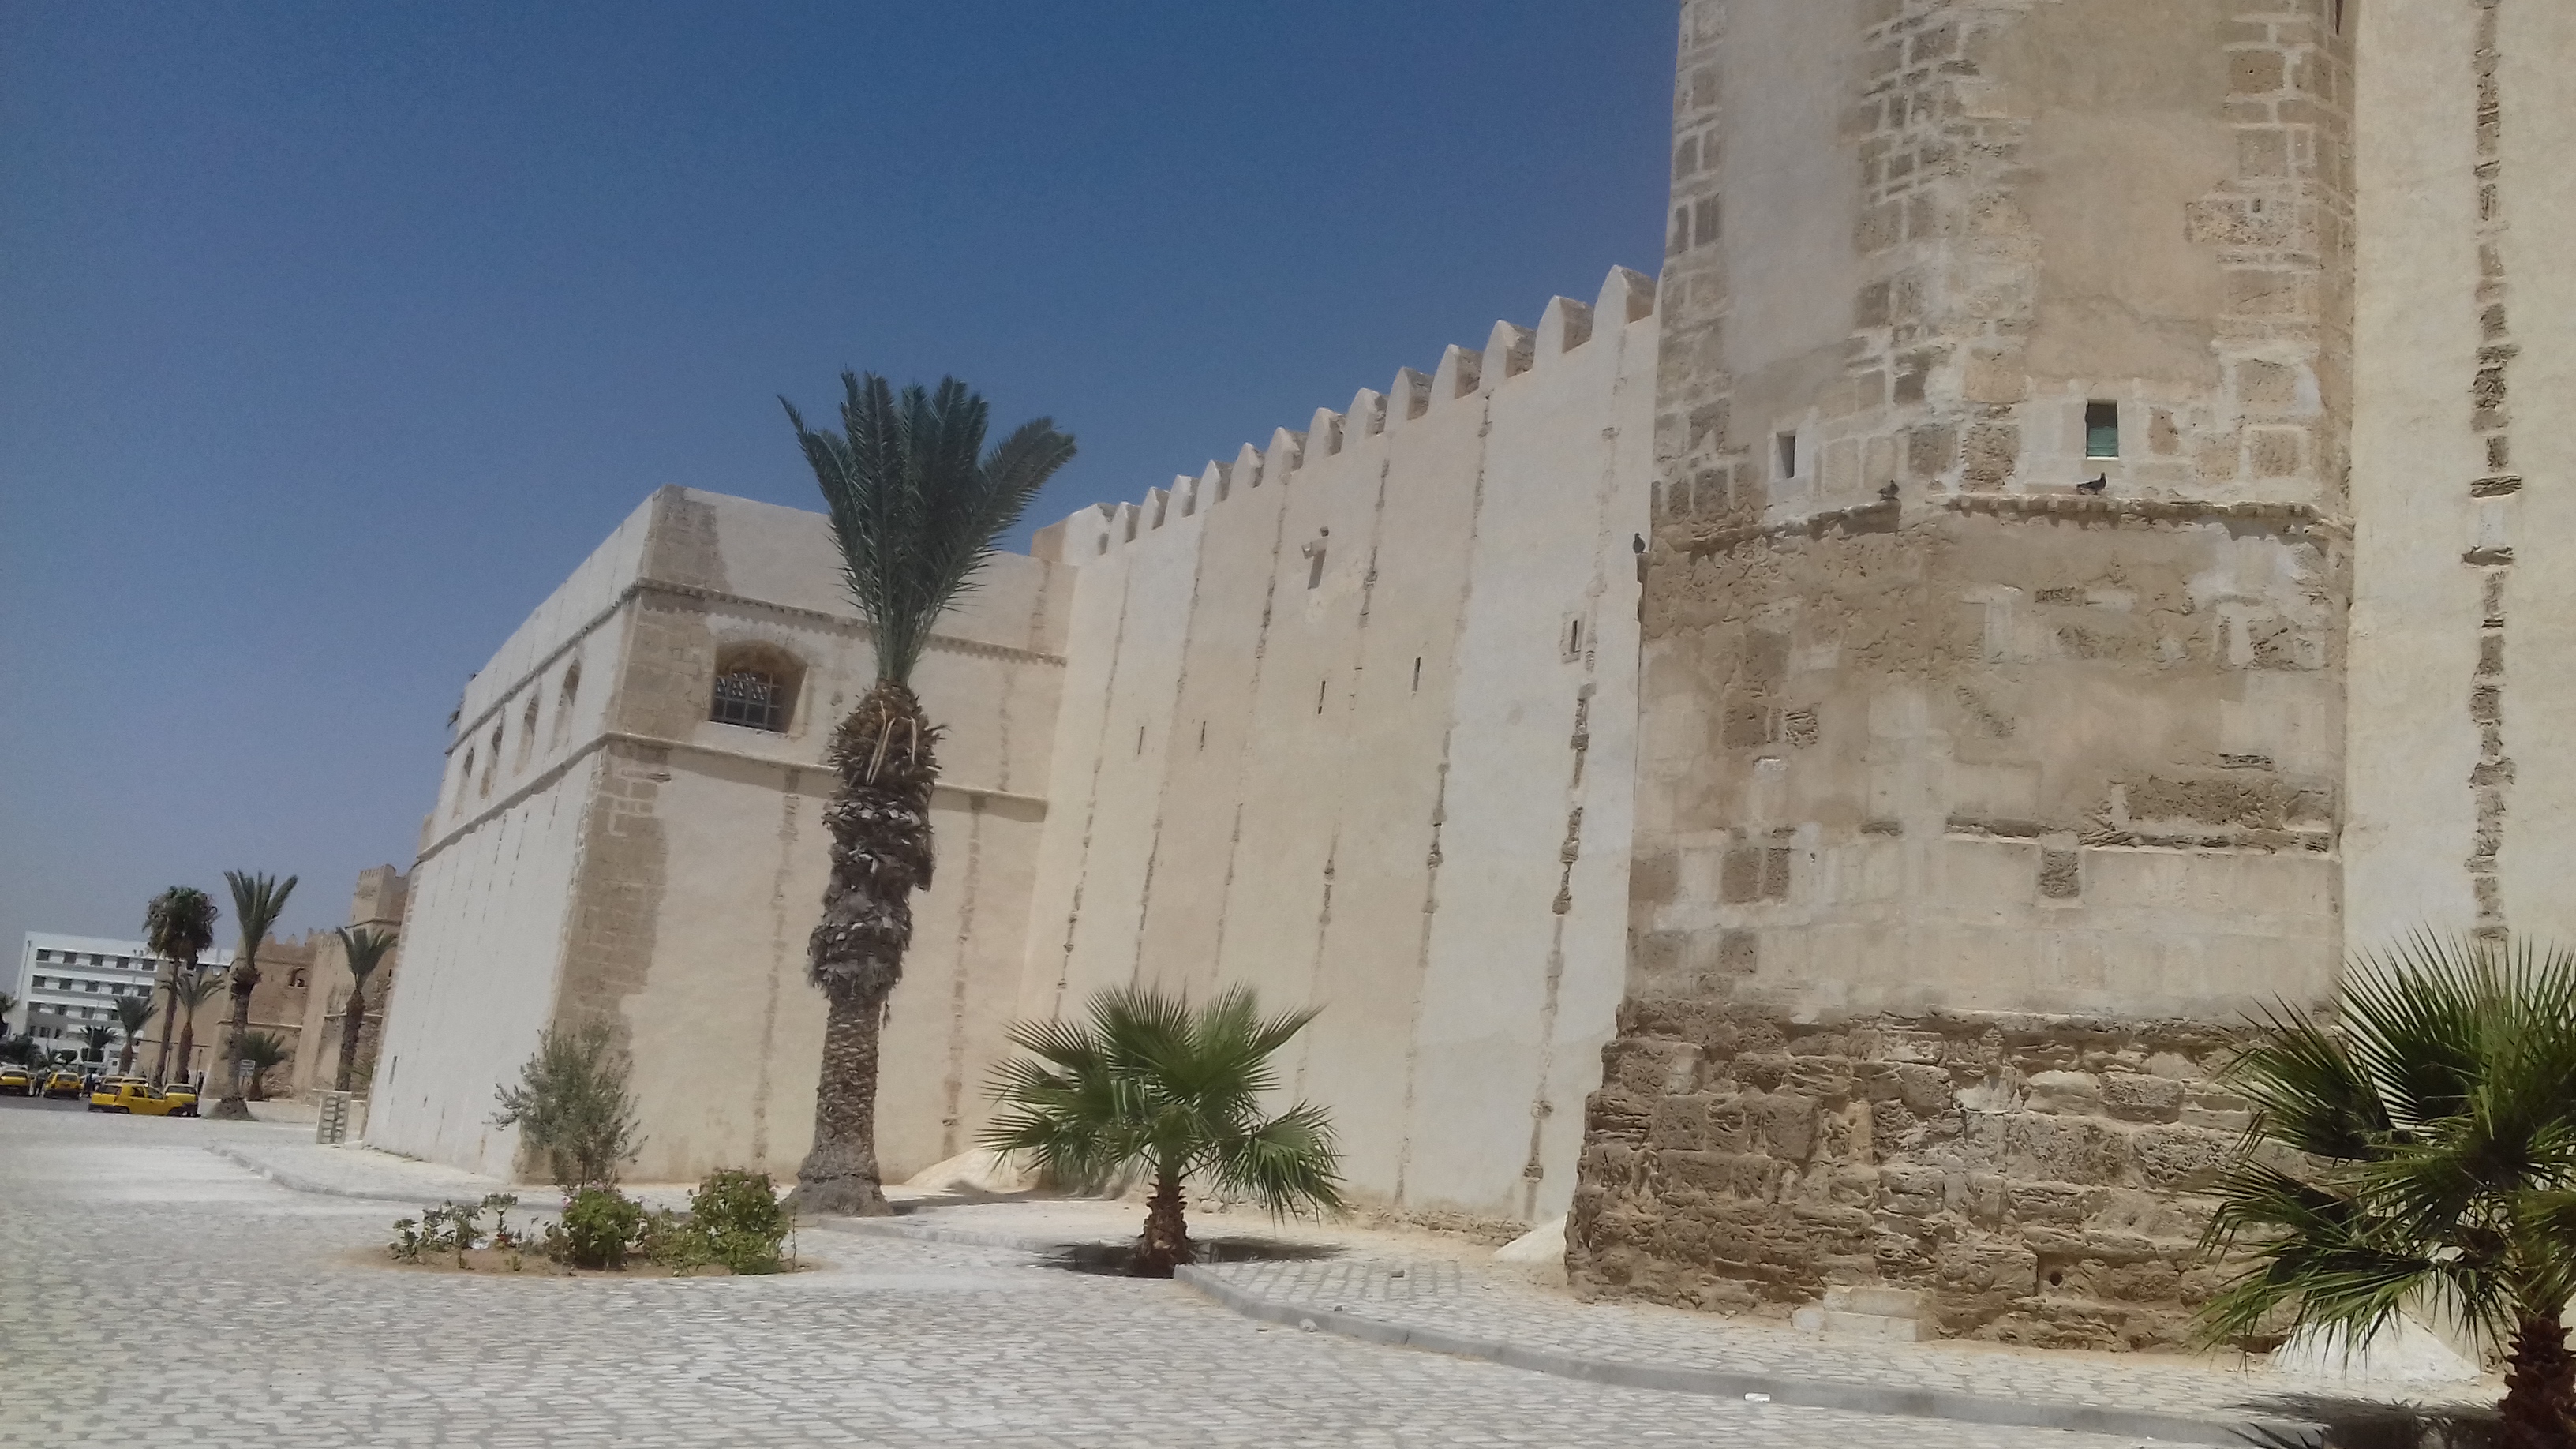
city, wall, historic site, property, sky, building, medieval architecture, archaeological site, ancient history, facade, tours, unesco world heritage site, monument, fortification, place of worship, tourism, hacienda, history, caravanserai